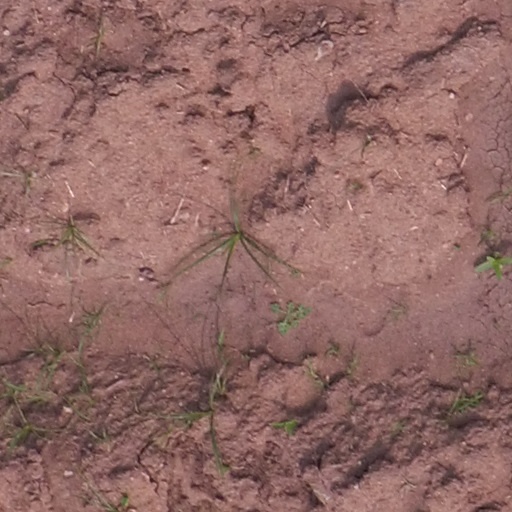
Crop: maize; corn